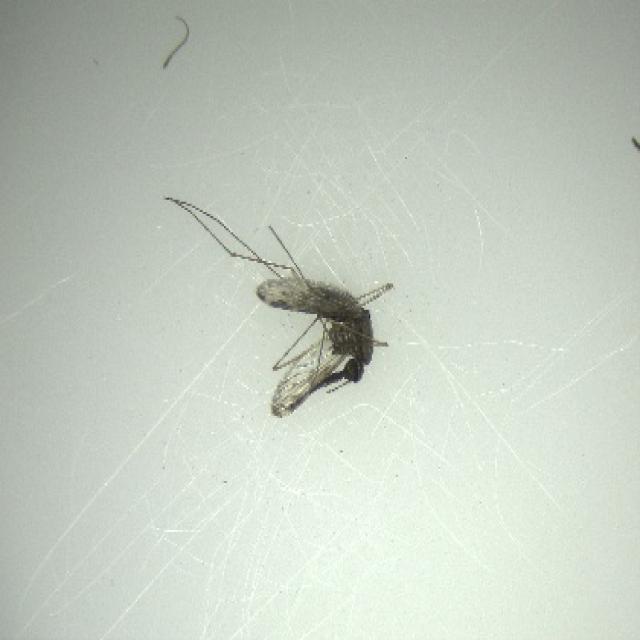
Species: anopheles_sinensis